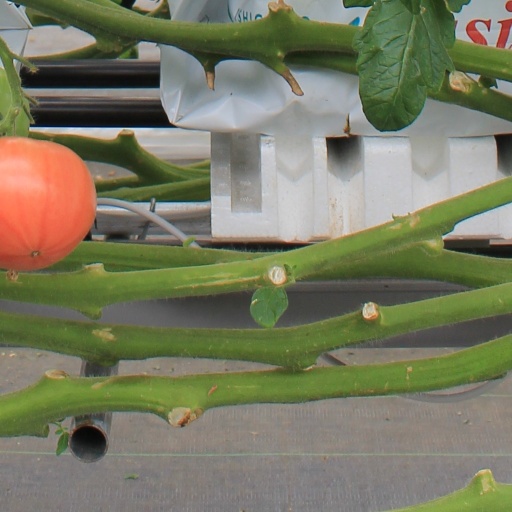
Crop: tomato